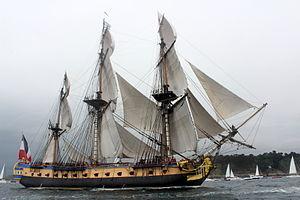
Arrivée de l'Hermione à Brest après sa traversée de l'Atlantique Nord depuis Saint Pierre et Miquelon, accompagnée par les bateaux du patrimoine de la rade.
Un plan de voile ou plan de voilure est un ensemble de plans et de dessins généralement préparés par un architecte naval qui montre les différentes combinaisons de voiles proposées pour un voilier.
L’Hermione est une réplique du navire de guerre français Hermione, un trois-mât carré, en service de 1779 à 1793, reconstruite dans l'ancien arsenal de Rochefort à partir de 1997 et lancée en eaux salées le 7 septembre 2014.
Un trois-mâts carré est un navire à voile de trois-mâts dont tous les mâts sont gréés en voiles carrées. On dit aussi que ce type de voilier porte des « phares carrés », c'est-à-dire plusieurs étages de voiles carrées sur ses trois mâts, une solution apparue avec l'augmentation de la taille des navires afin que les voiles restent « cargables » par un nombre acceptable de marins. Toutes les voiles sont enverguées et leur vergue est horizontale, retenue par le milieu. Le mât d’artimon à l’arrière conserve en plus une brigantine à corne.